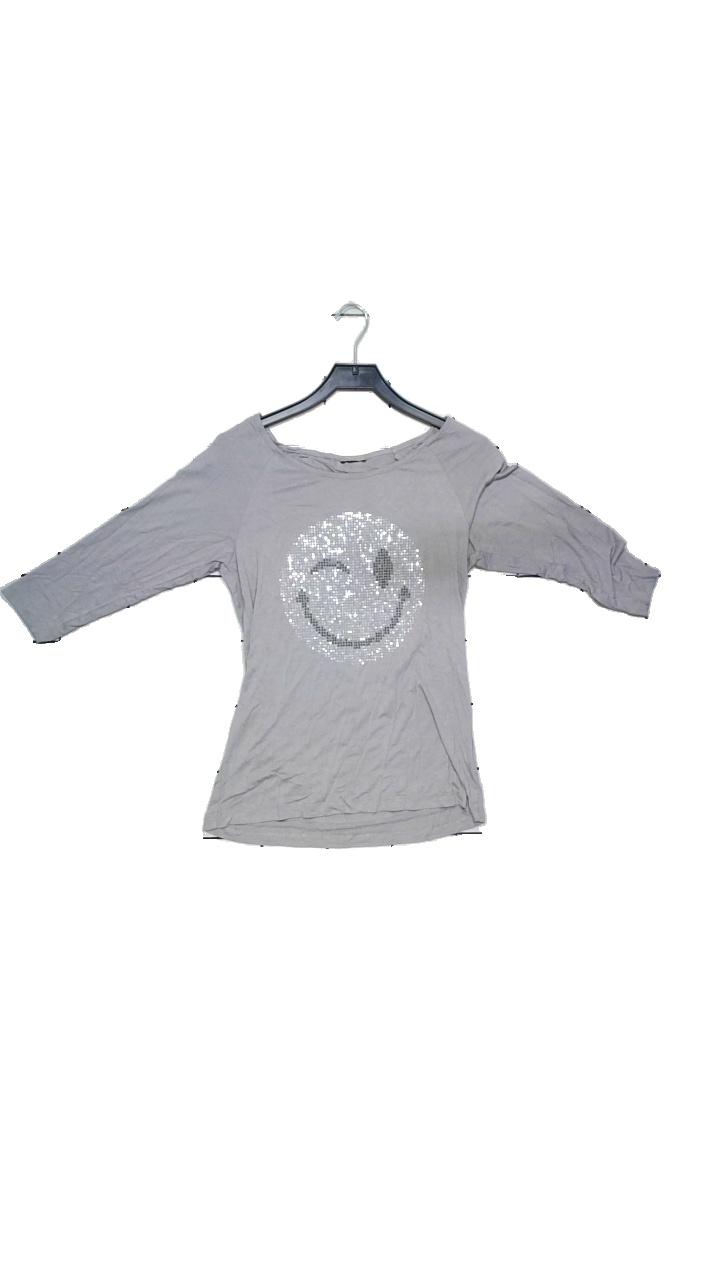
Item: T-shirt (Ladies)
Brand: Missing
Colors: Grey
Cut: Loose
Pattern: Metallic
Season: Spring
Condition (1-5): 4
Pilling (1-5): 5
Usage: Reuse
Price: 50-100